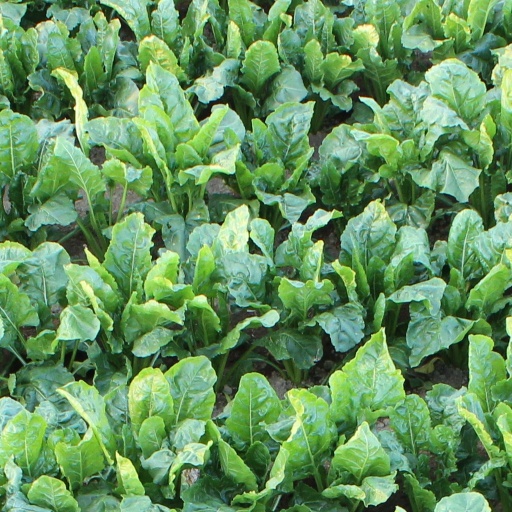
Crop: sugar beet